2017 in Canada

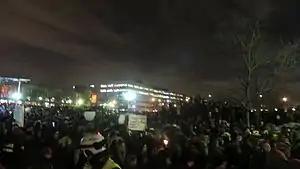
A vigil being held for the victims of the Quebec City mosque shooting at Park Avenue Station in Montreal.

January 29 – A Quebec City mosque was the subject of a mass shooting. There were six deaths and numerous others injured.